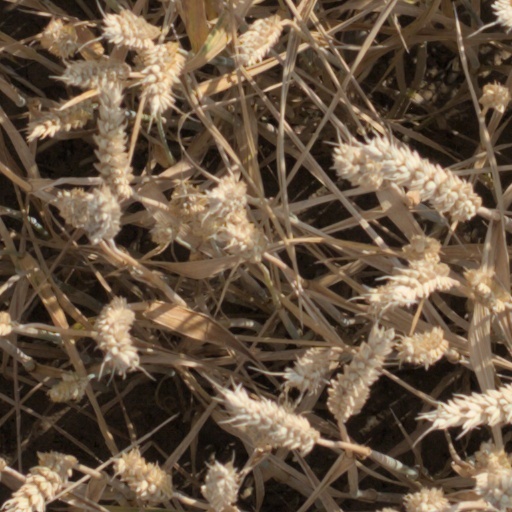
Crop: wheat